Bishop

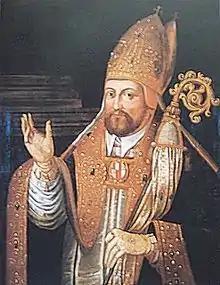
Johann Otto von Gemmingen, Prince-Bishop of Augsburg

The most usual term for the geographic area of a bishop's authority and ministry, the diocese, began as part of the structure of the Roman Empire under Diocletian. As Roman authority began to fail in the western portion of the empire, the church took over much of the civil administration. This can be clearly seen in the ministry of two popes: Pope Leo I in the 5th century, and Pope Gregory I in the 6th century. Both of these men were statesmen and public administrators in addition to their role as Christian pastors, teachers and leaders. In the Eastern churches, latifundia entailed to a bishop's see were much less common, the state power did not collapse the way it did in the West, and thus the tendency of bishops acquiring civil power was much weaker than in the West. However, the role of Western bishops as civil authorities, often called prince bishops, continued throughout much of the Middle Ages.